Prem Tame

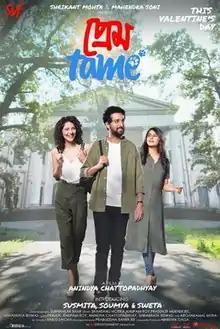
Theatrical release poster

Prem Tame is a 2021 Bengali romance film directed and written by Anindya Chatterjee. It had a theatrical release on 12 February 2021.